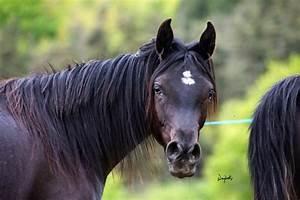
horse